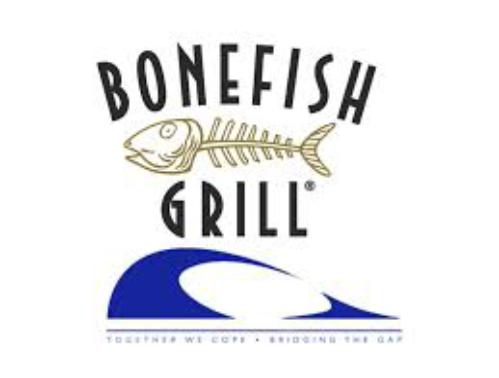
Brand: Bonefish Grill
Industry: Others